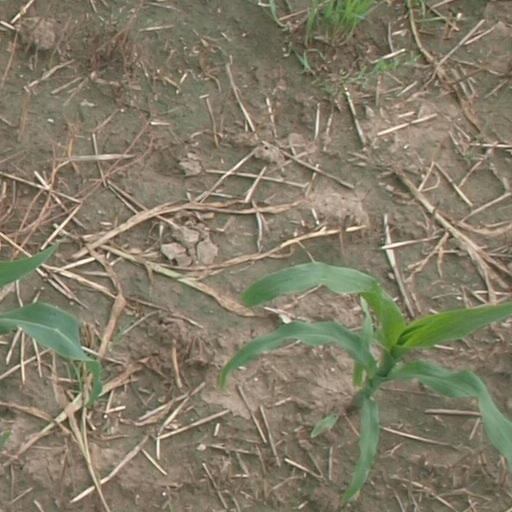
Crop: maize; corn